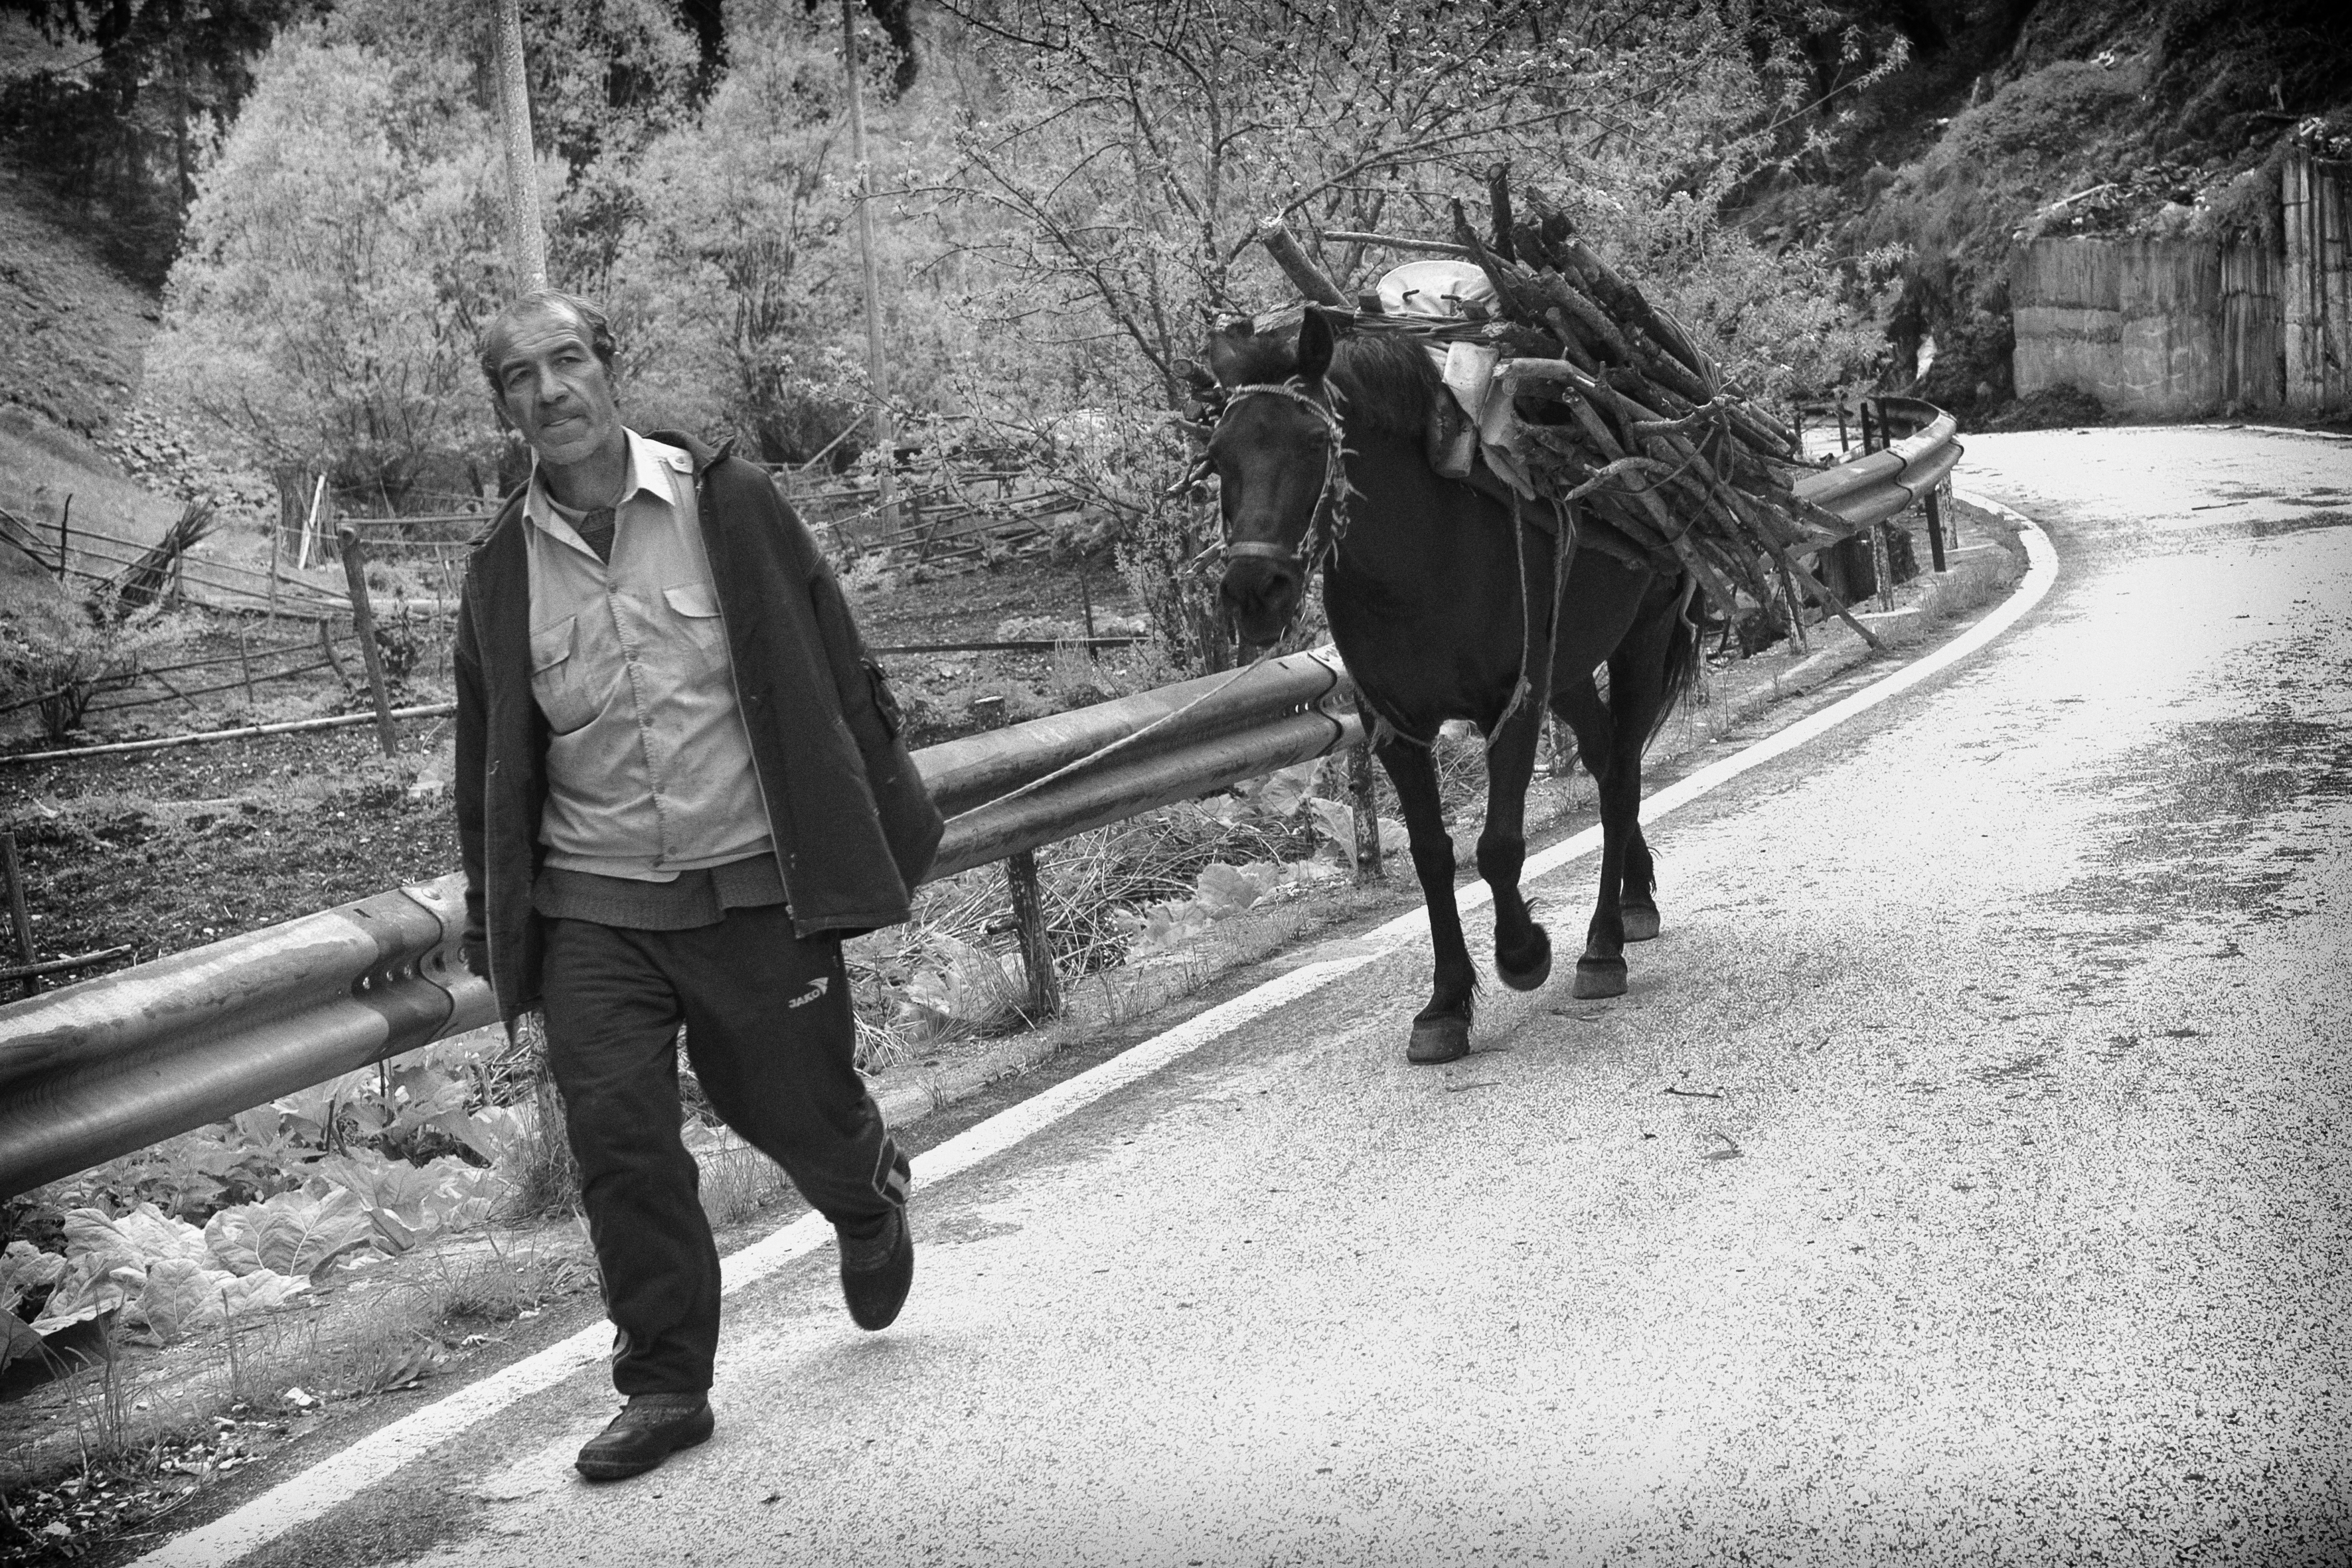
winter, black and white, black, monochrome, photograph, trigrad, monochrome photography, horse like mammal